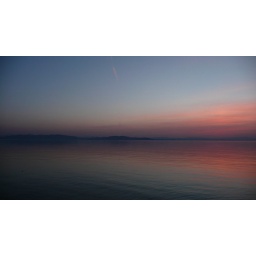
stripes in the water under whiteface, silouettes, boat